Consolidated PBY Catalina

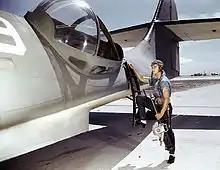
PBY waist gunner mounting port side gun blister (1942)

Consolidated's XP3Y-1 design (company "Model 28") had a parasol wing with external bracing struts, mounted on a pylon over the fuselage. Wingtip stabilizing floats were retractable in flight to form streamlined wingtips and had been licensed from the Saunders-Roe company. The two-step hull design was similar to that of the P2Y, but the Model 28 had a cantilever cruciform tail unit instead of a strut-braced twin tail. Cleaner aerodynamics gave the Model 28 better performance than earlier designs. Construction was all-metal, stressed-skin, of aluminum sheet, except the ailerons and wing trailing edge, which were fabric covered.